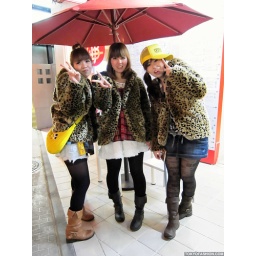
Three cute and very friendly Japanese girls wearing matching leopard print jackets on Cat Street in February of 2010.